List of Mannerheim Cross recipients

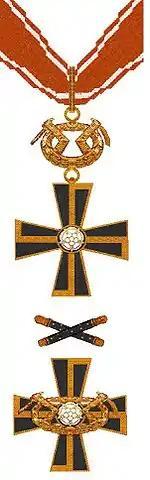
Mannerheim Cross 1st Class (above) and 2nd Class (below). Crossed batons indicate a second award of a 2nd class cross.

The Mannerheim Cross of the Cross of Liberty is the most distinguished Finnish military honour. Proposed by and named after Field Marshal Gustaf Mannerheim, it was introduced after the Winter War on 16 December 1940. The decoration was awarded to soldiers for exceptional bravery, for the achievement of crucially important objectives by combat, or for especially successfully conducted operations. Unlike other awards associated with the Order of the Cross of Liberty, the awarding of the Mannerheim Cross was not influenced by the military rank of the recipient.